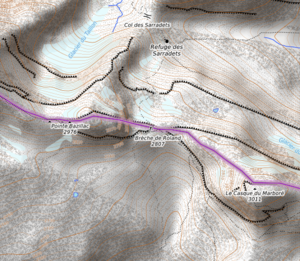
carte réalisée sur umap This map was created from OpenStreetMap project data, collected by the community. This map may be incomplete, and may contain errors. Don't rely solely on it for navigation.
La brèche de Roland est une trouée naturelle, large de 40 mètres et profonde de 70 mètres environ, s'ouvrant dans les falaises situées sur le pourtour du cirque de Gavarnie, dans les Hautes-Pyrénées. Située à une altitude de 2 807 mètres, elle joue le rôle d'un col de montagne qui marque la frontière entre l'Espagne et la France sur toute sa largeur.